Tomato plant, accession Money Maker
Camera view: bottom (45 deg); turntable rotation: 270 degrees
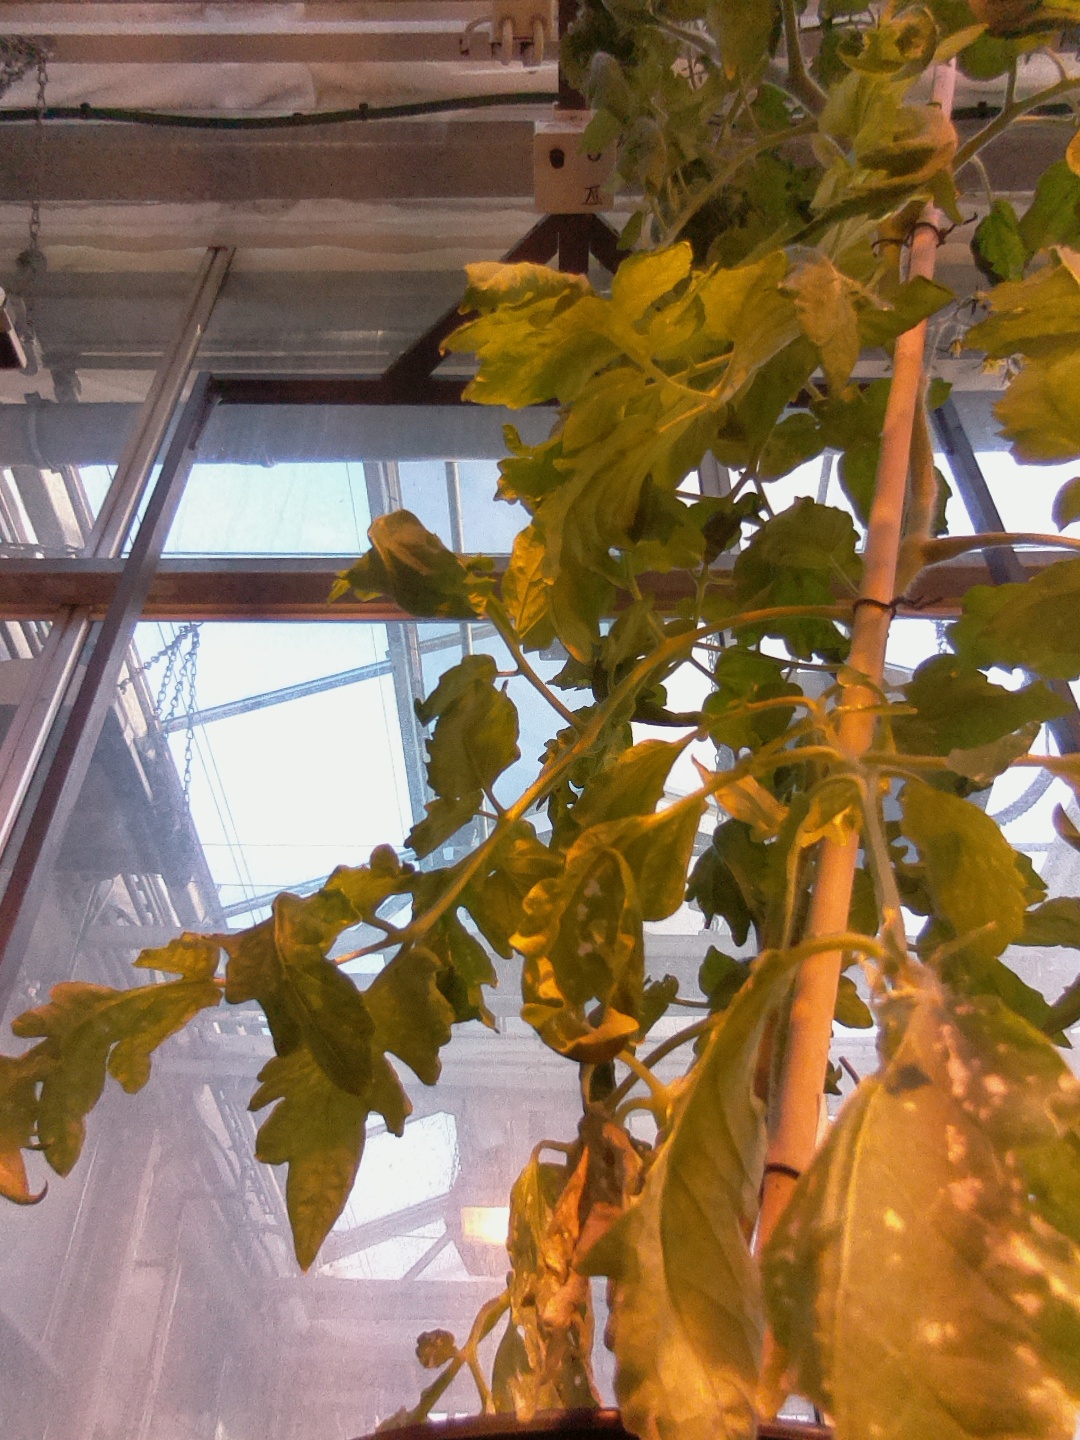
BBCH growth stage 70: Fruits at the main stem or branches visibles